Emma Howard Wight

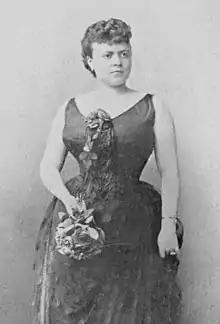
"A Woman of the Century"

Emma Howard Wight (August 25, 1863 – June 24, 1935) was an American author and newspaper correspondent. After leaving school, she wrote occasionally for amusement. Her friend, Bertha von Hillern, induced Wight to start publishing her work. Articles by Wight appeared in various papers and were extensively copied. Her numerous theological articles attracted wide attention. She also wrote serial novels. Among her works can be counted "Passion Flowers and the Cross. A novel" (1891), "The Soul of Edmund Jaffray, an emotionalism in 1 act" (1892), "My Husband" (1893), "A Loveless Marriage" (1894), "The Little Maid of Israel " (1900), "The Berkleys" (1900), and "Like No Other Love" (1910).